Geo (magazine)

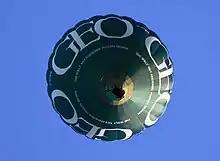
Hot air ballon with "GEO" advertising

The magazine has its own television channel called Geo Television, operated in the DACH region.